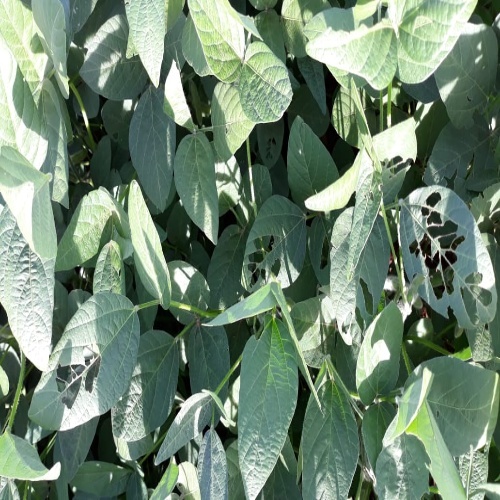
Label: Caterpillar